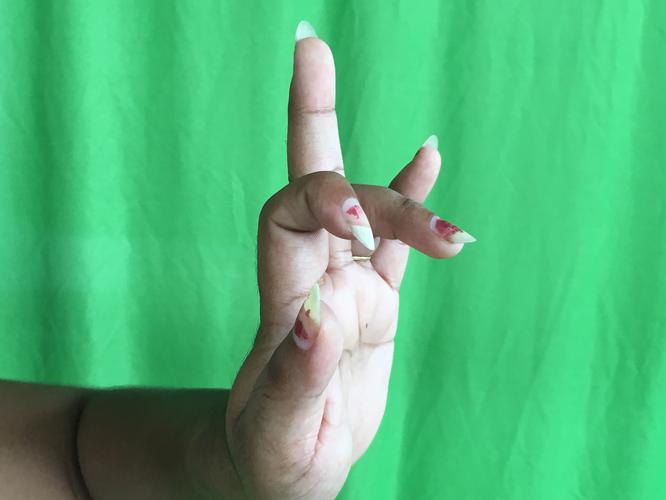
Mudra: Shukatundam
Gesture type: single_hand